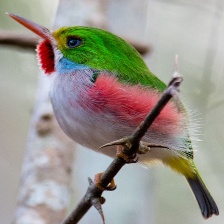
Species: CUBAN TODY
Scientific name: TODUS MULTICOLOR